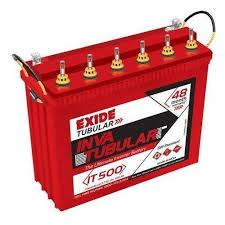
Waste category: battery